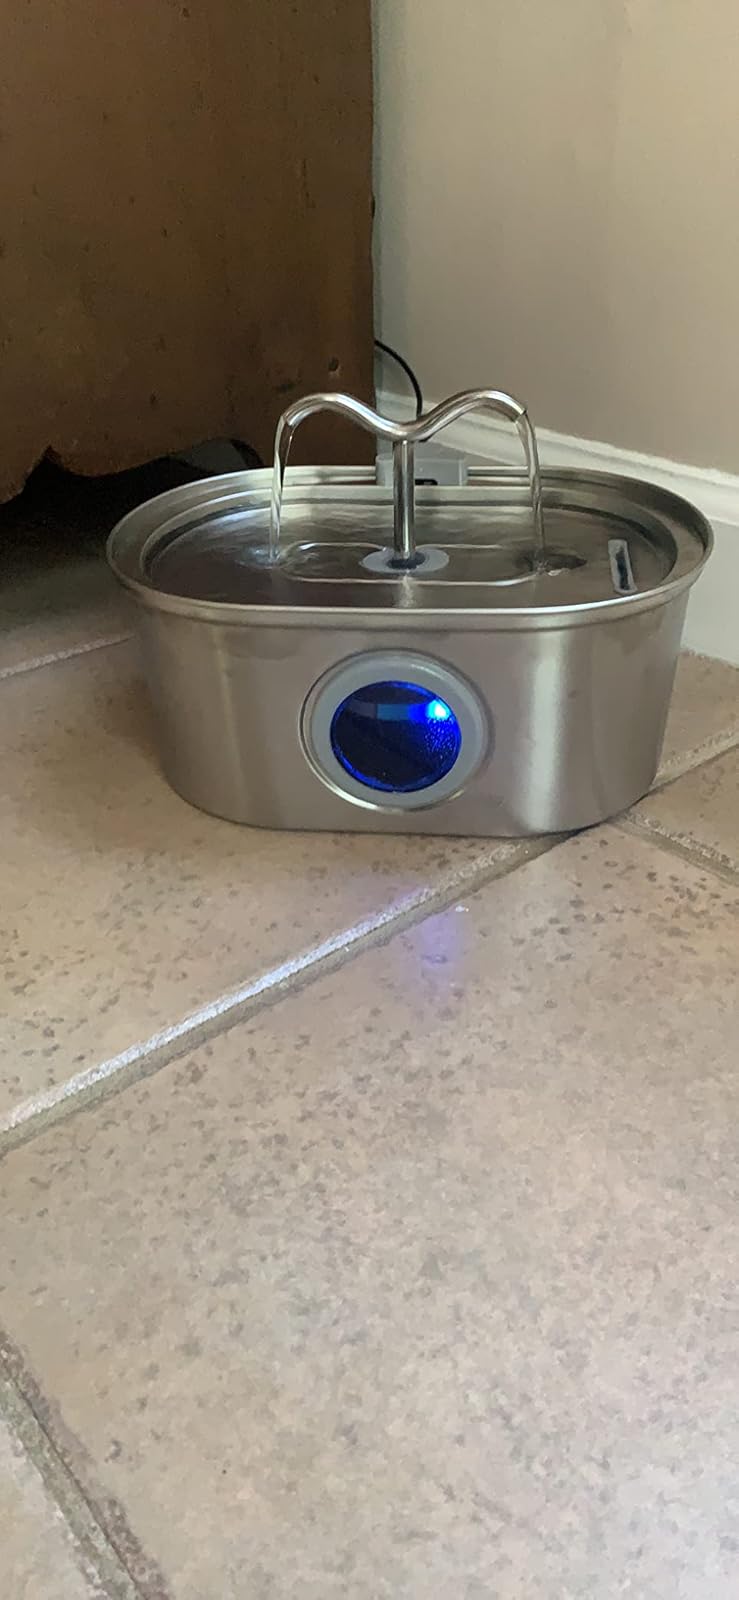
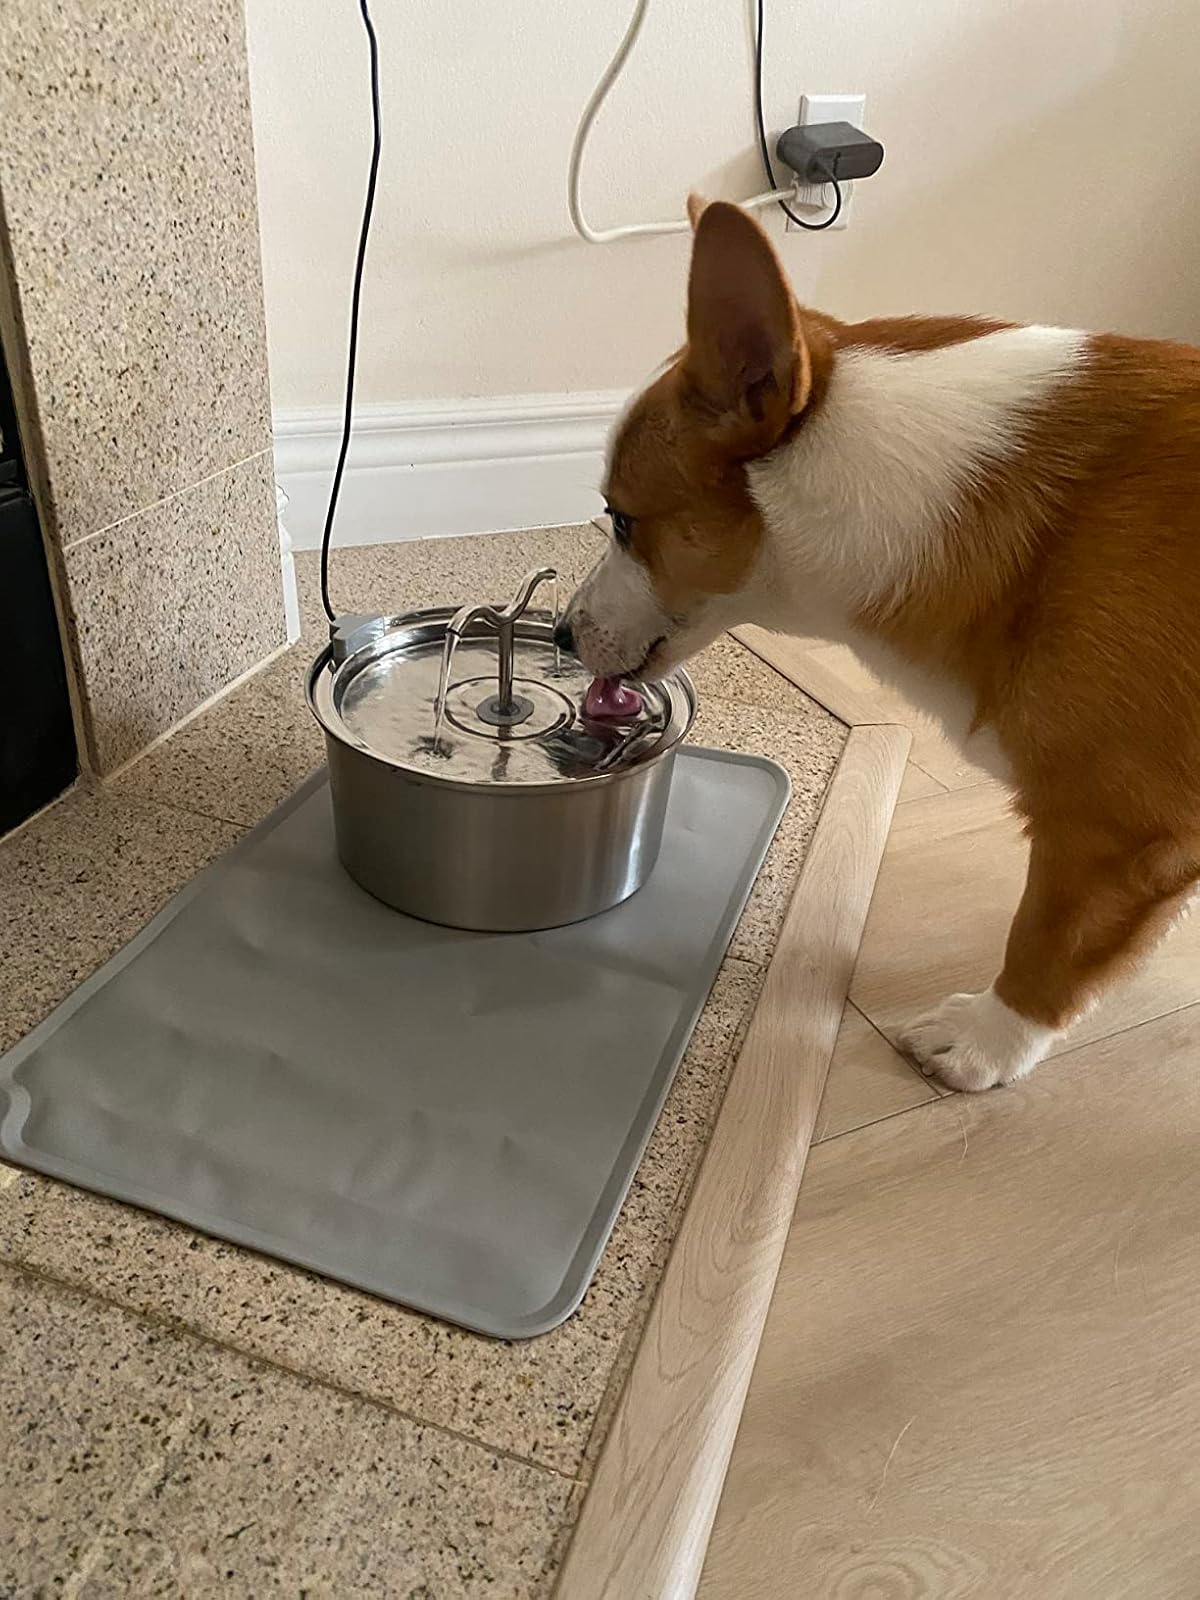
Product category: items_bowl
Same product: no